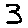
Label: 3